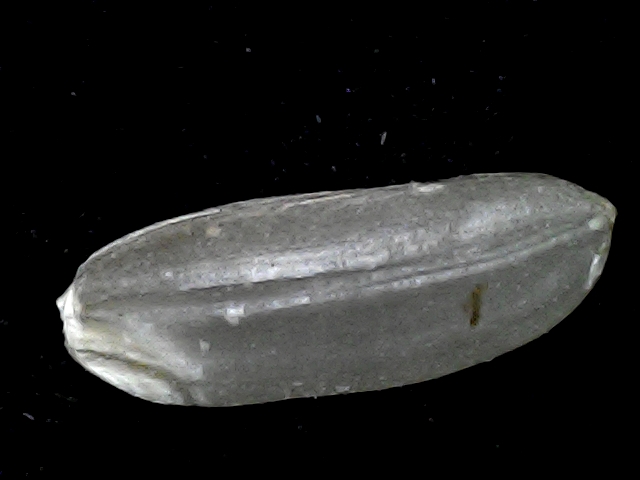
Rice variety: BD72